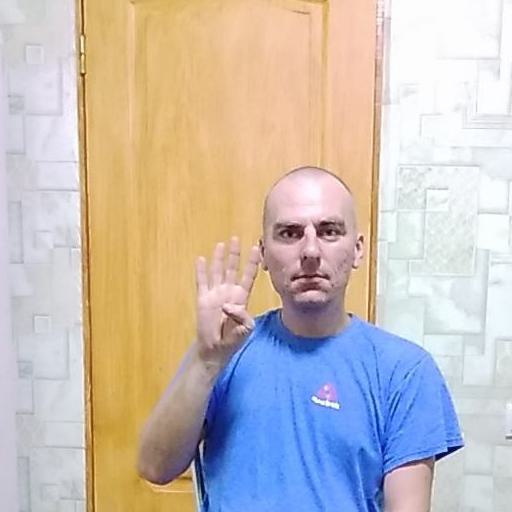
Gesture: four